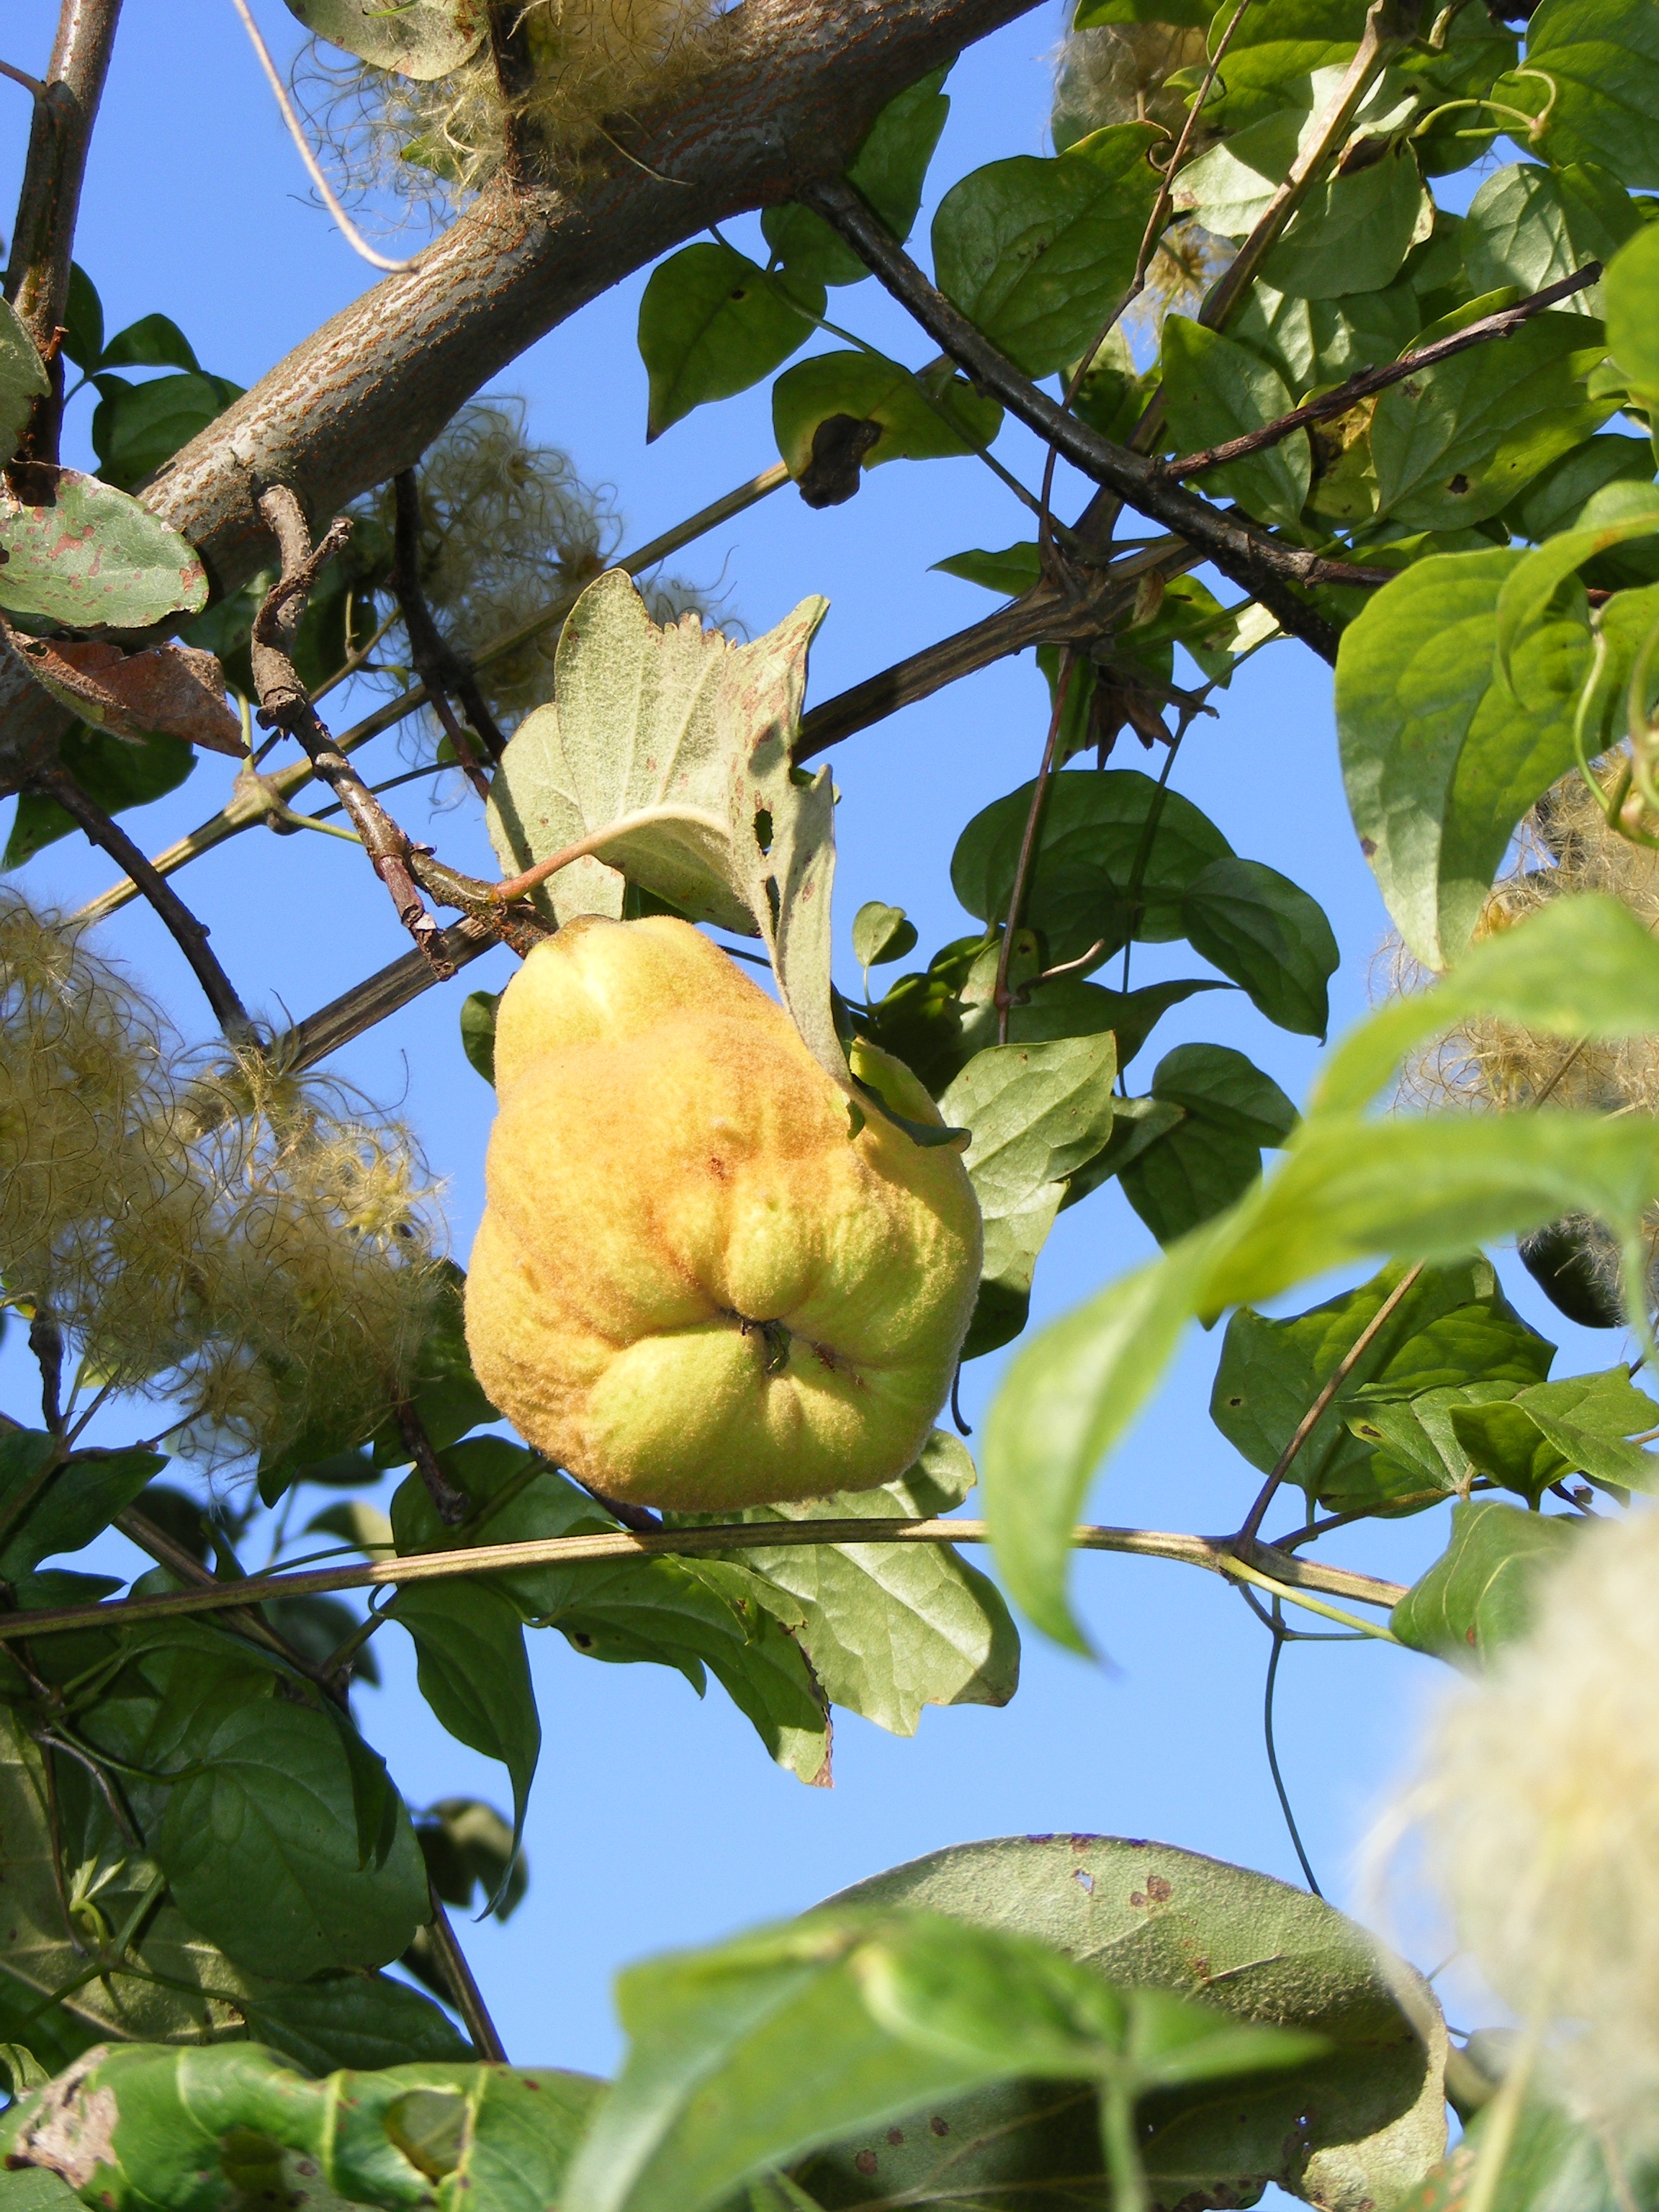
tree, branch, blossom, plant, fruit, sweet, flower, food, produce, botany, yellow, flora, quince, flowering plant, land plant, cydonia, oblonga